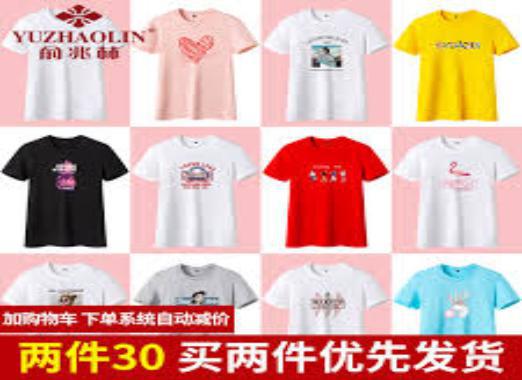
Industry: Clothes